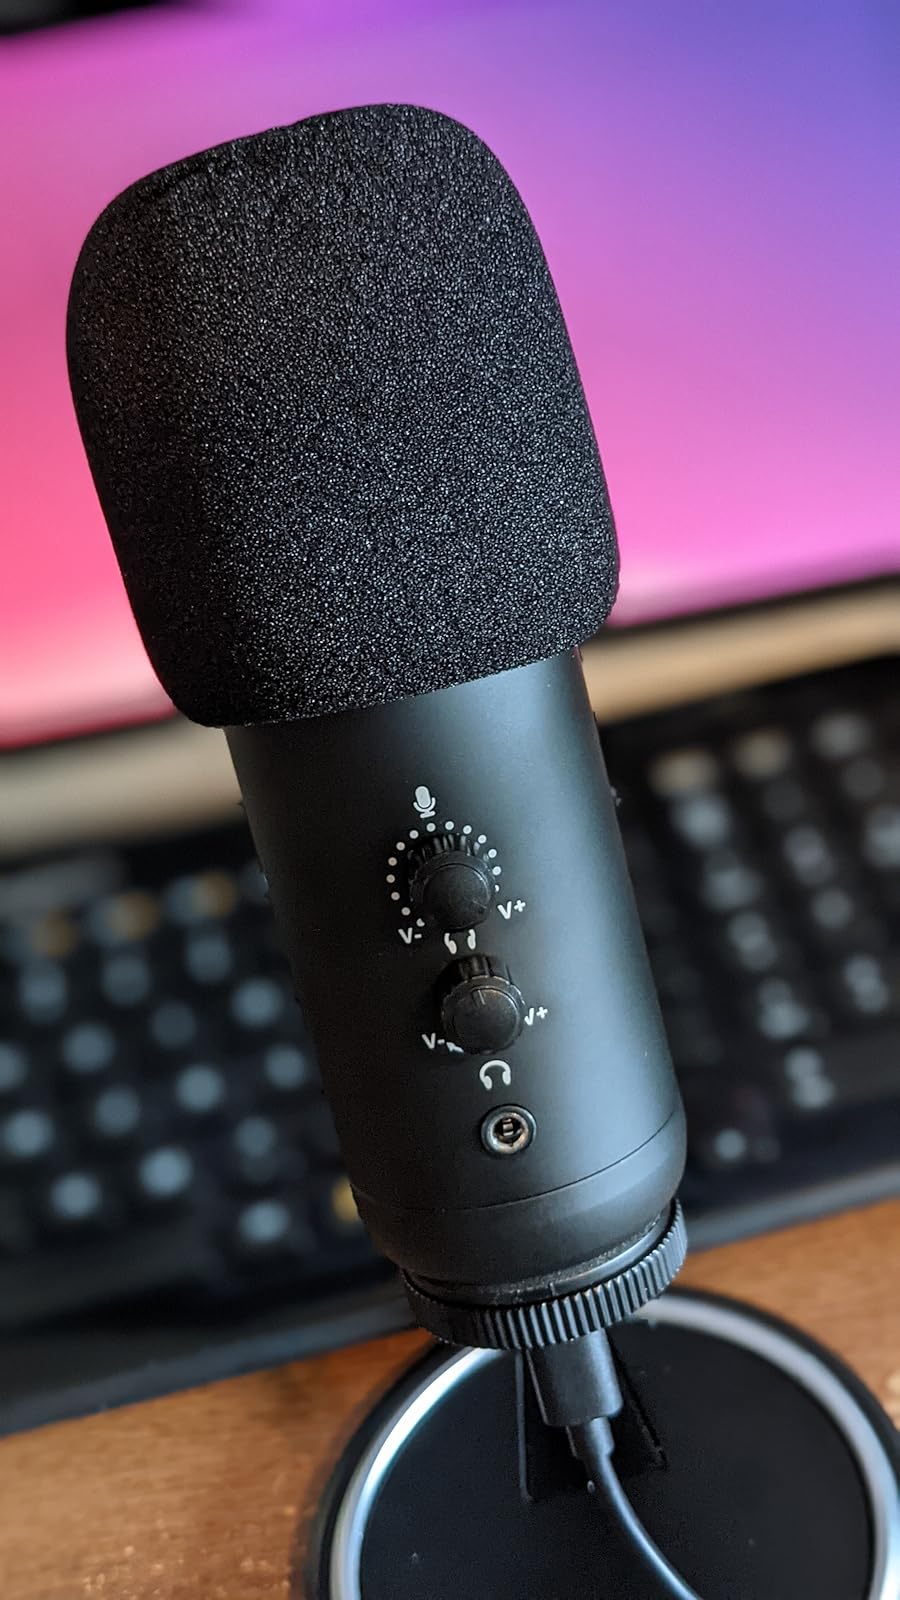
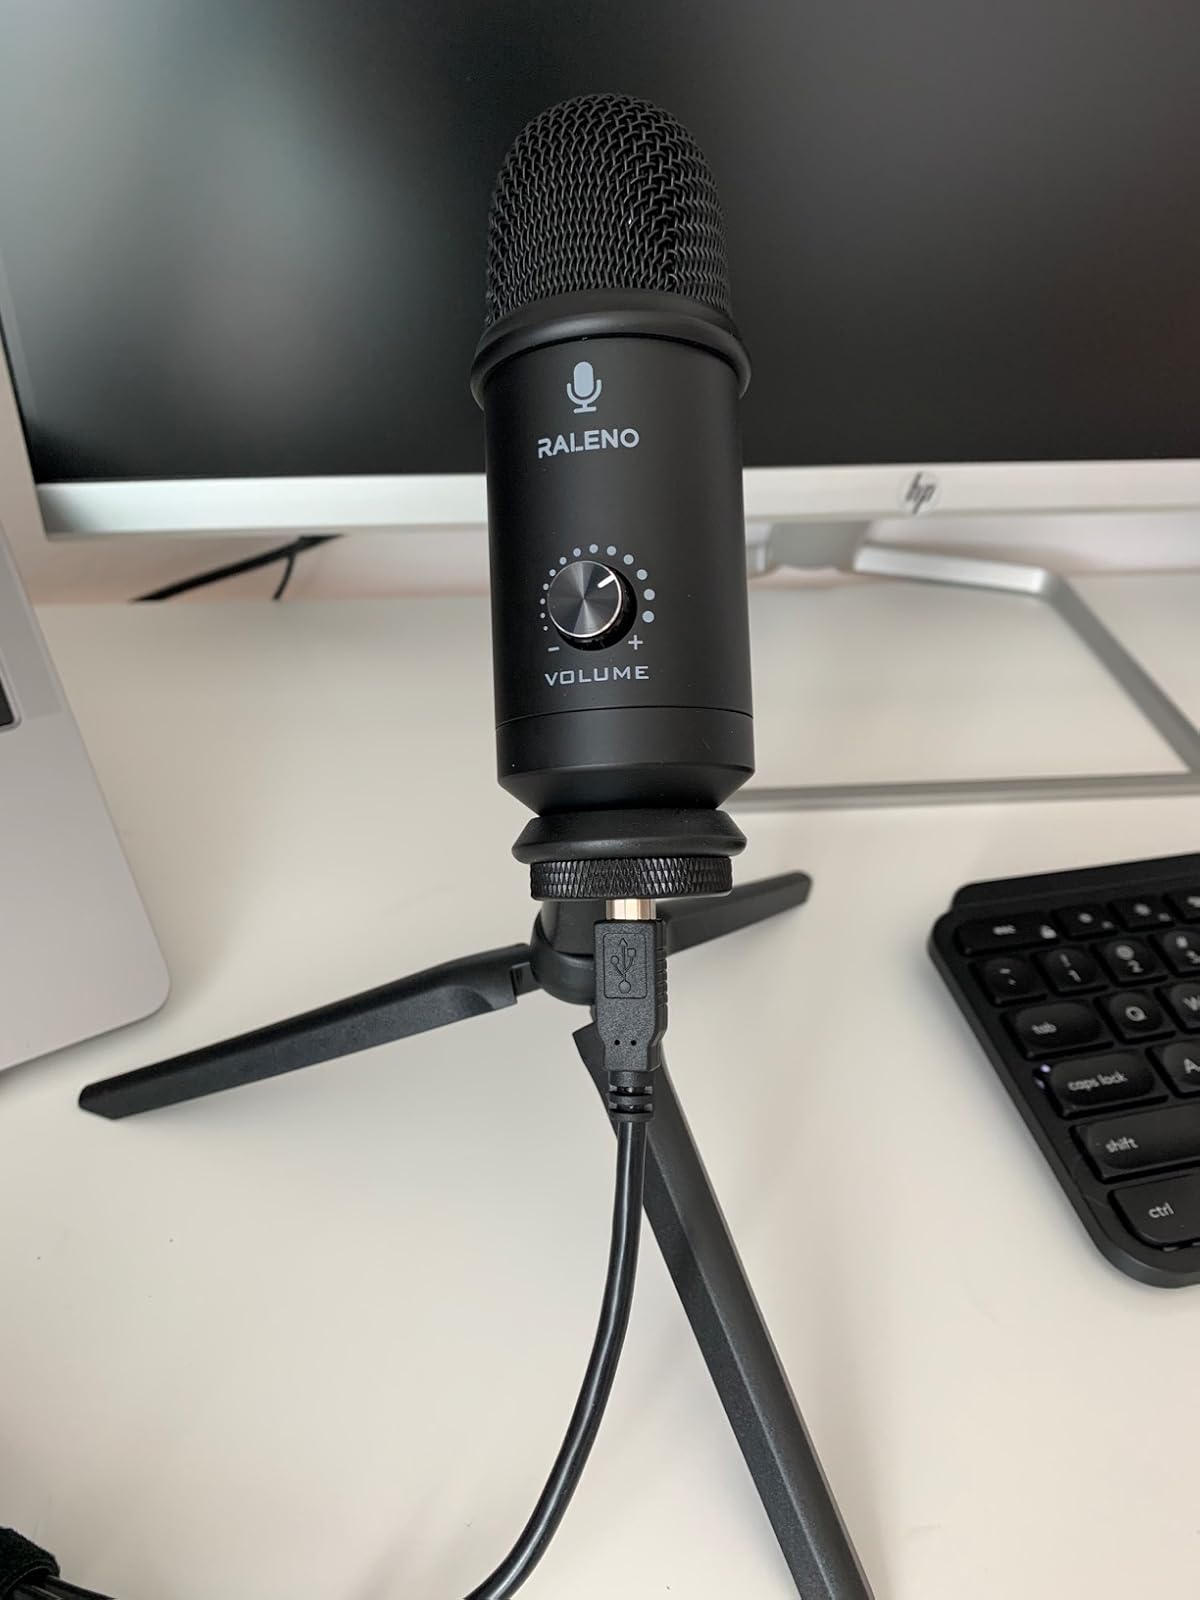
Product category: microphone
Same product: no